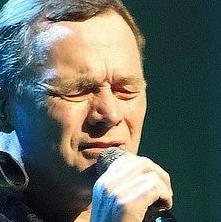
Age: 51